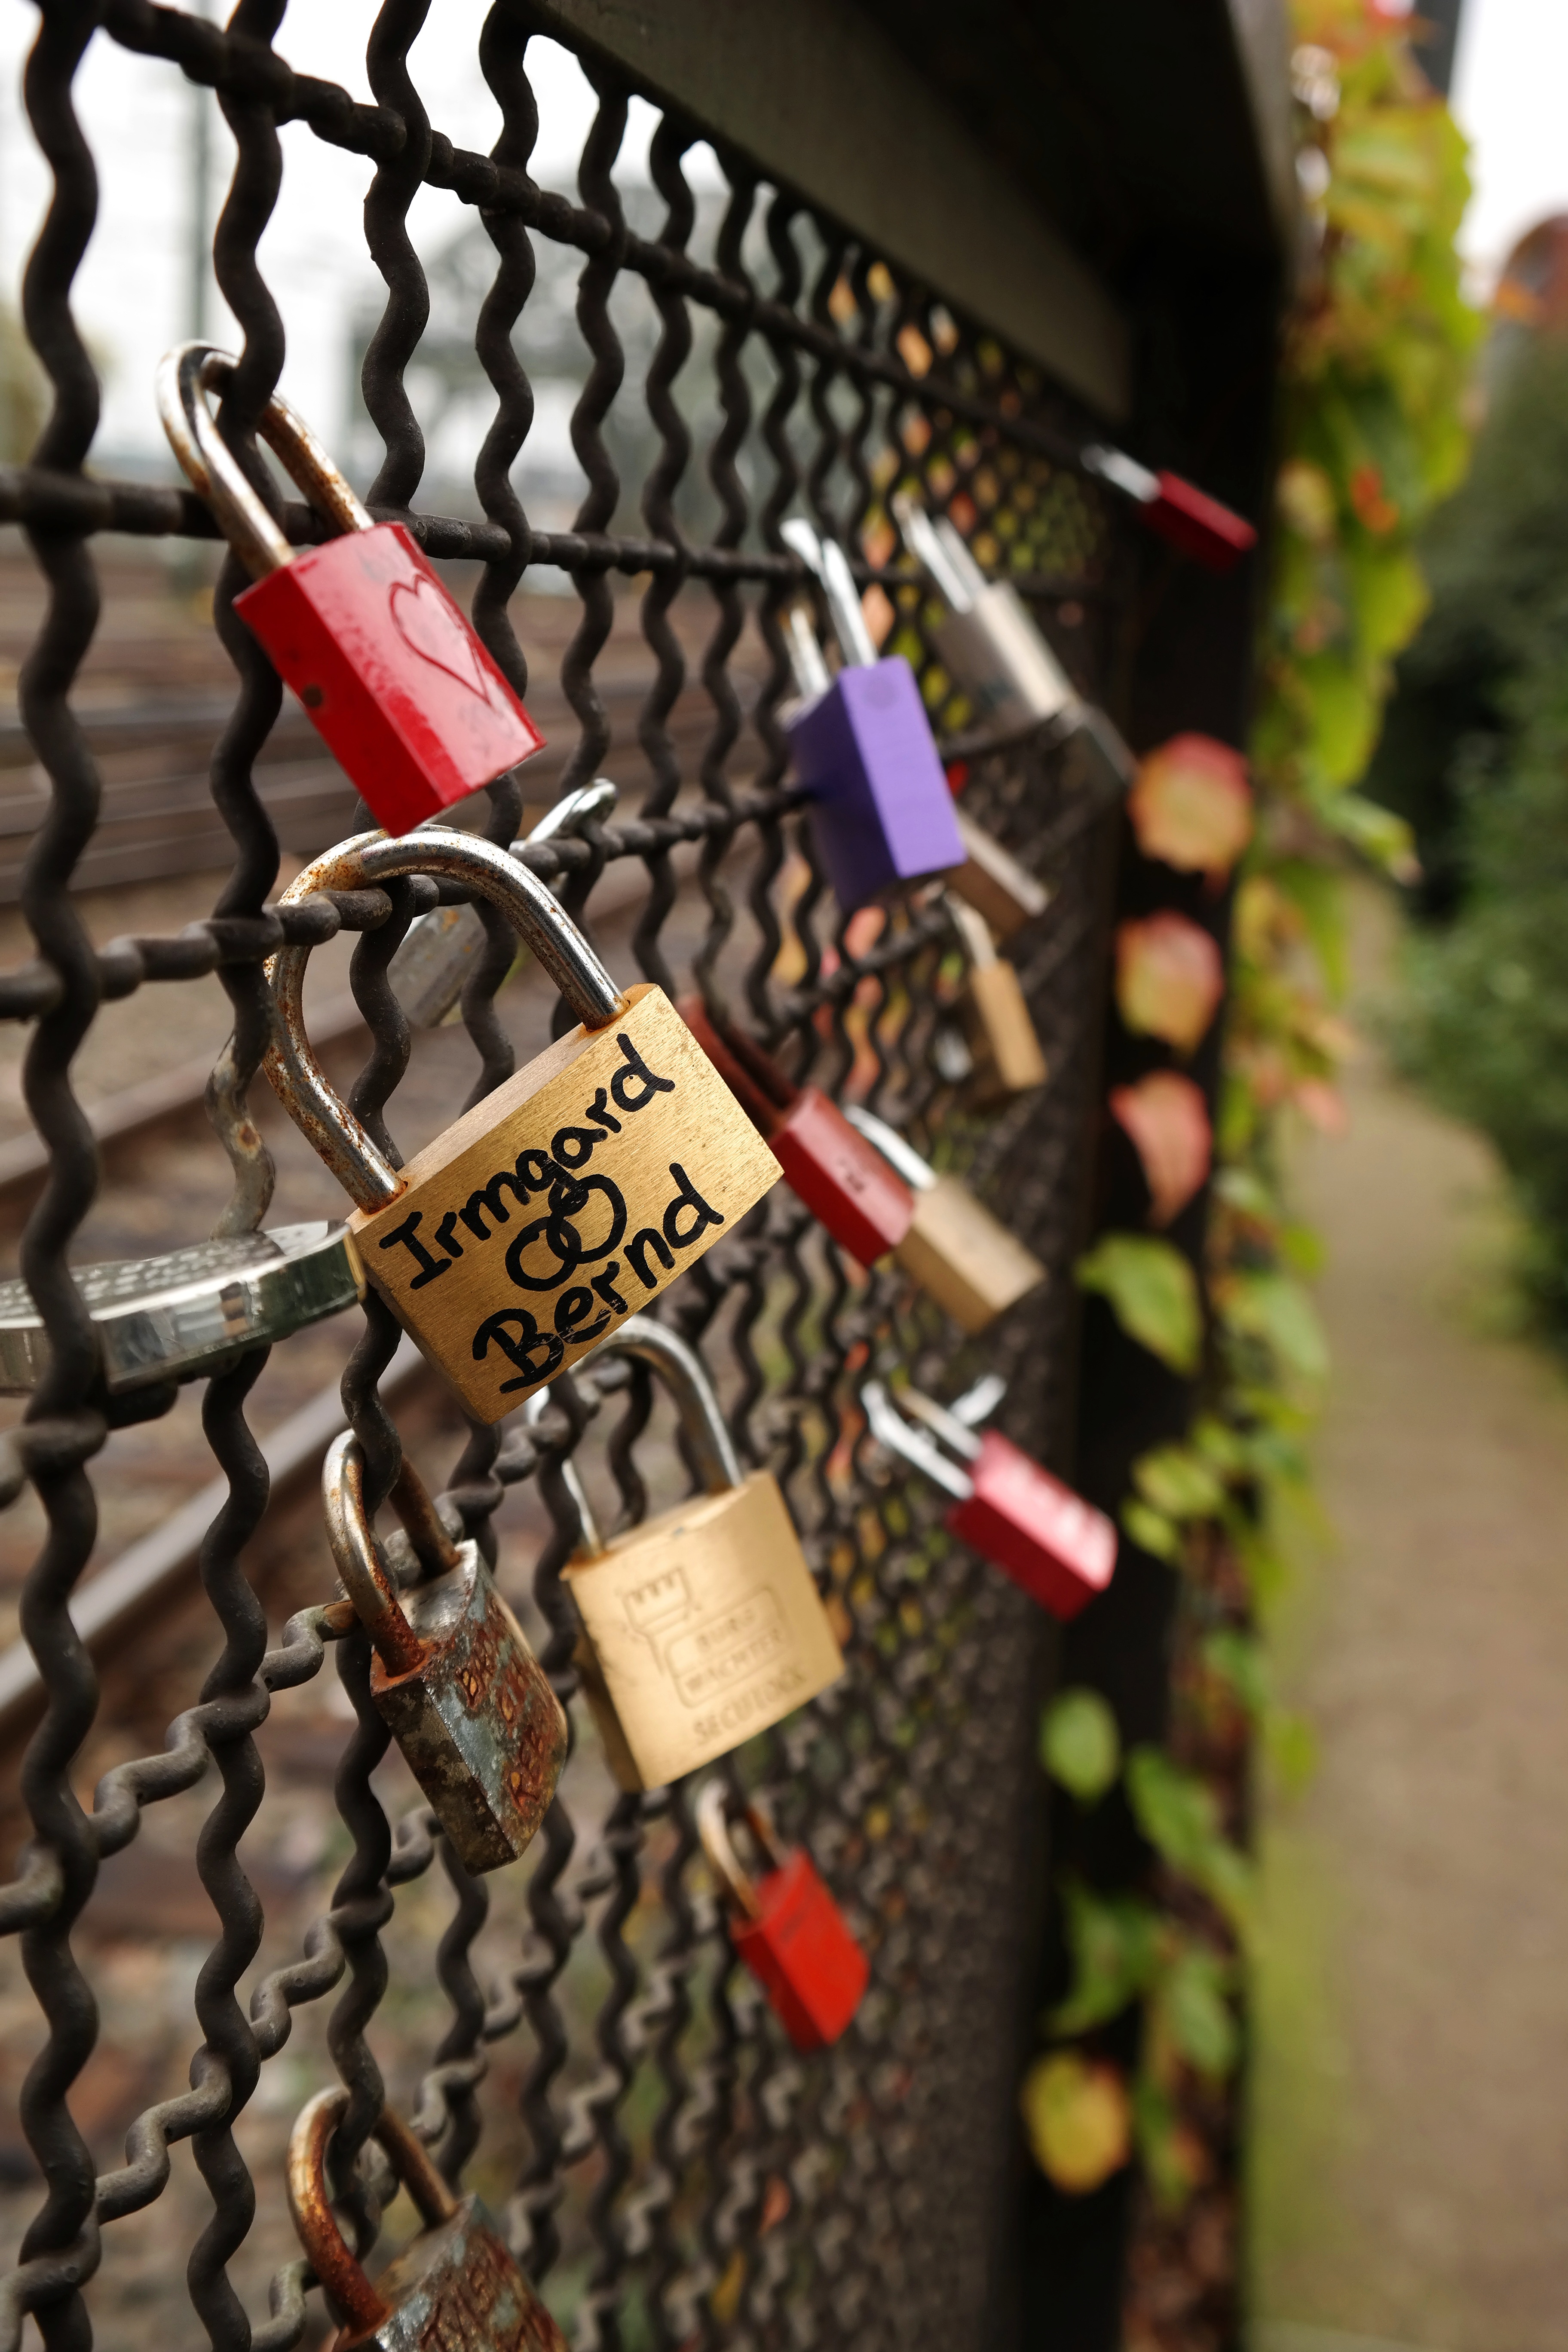
fence, love, heart, spring, romantic, castle, close, cologne, pair, connection, luck, valentine's day, love symbol, combines, padlocks, loyalty, promise, love locks